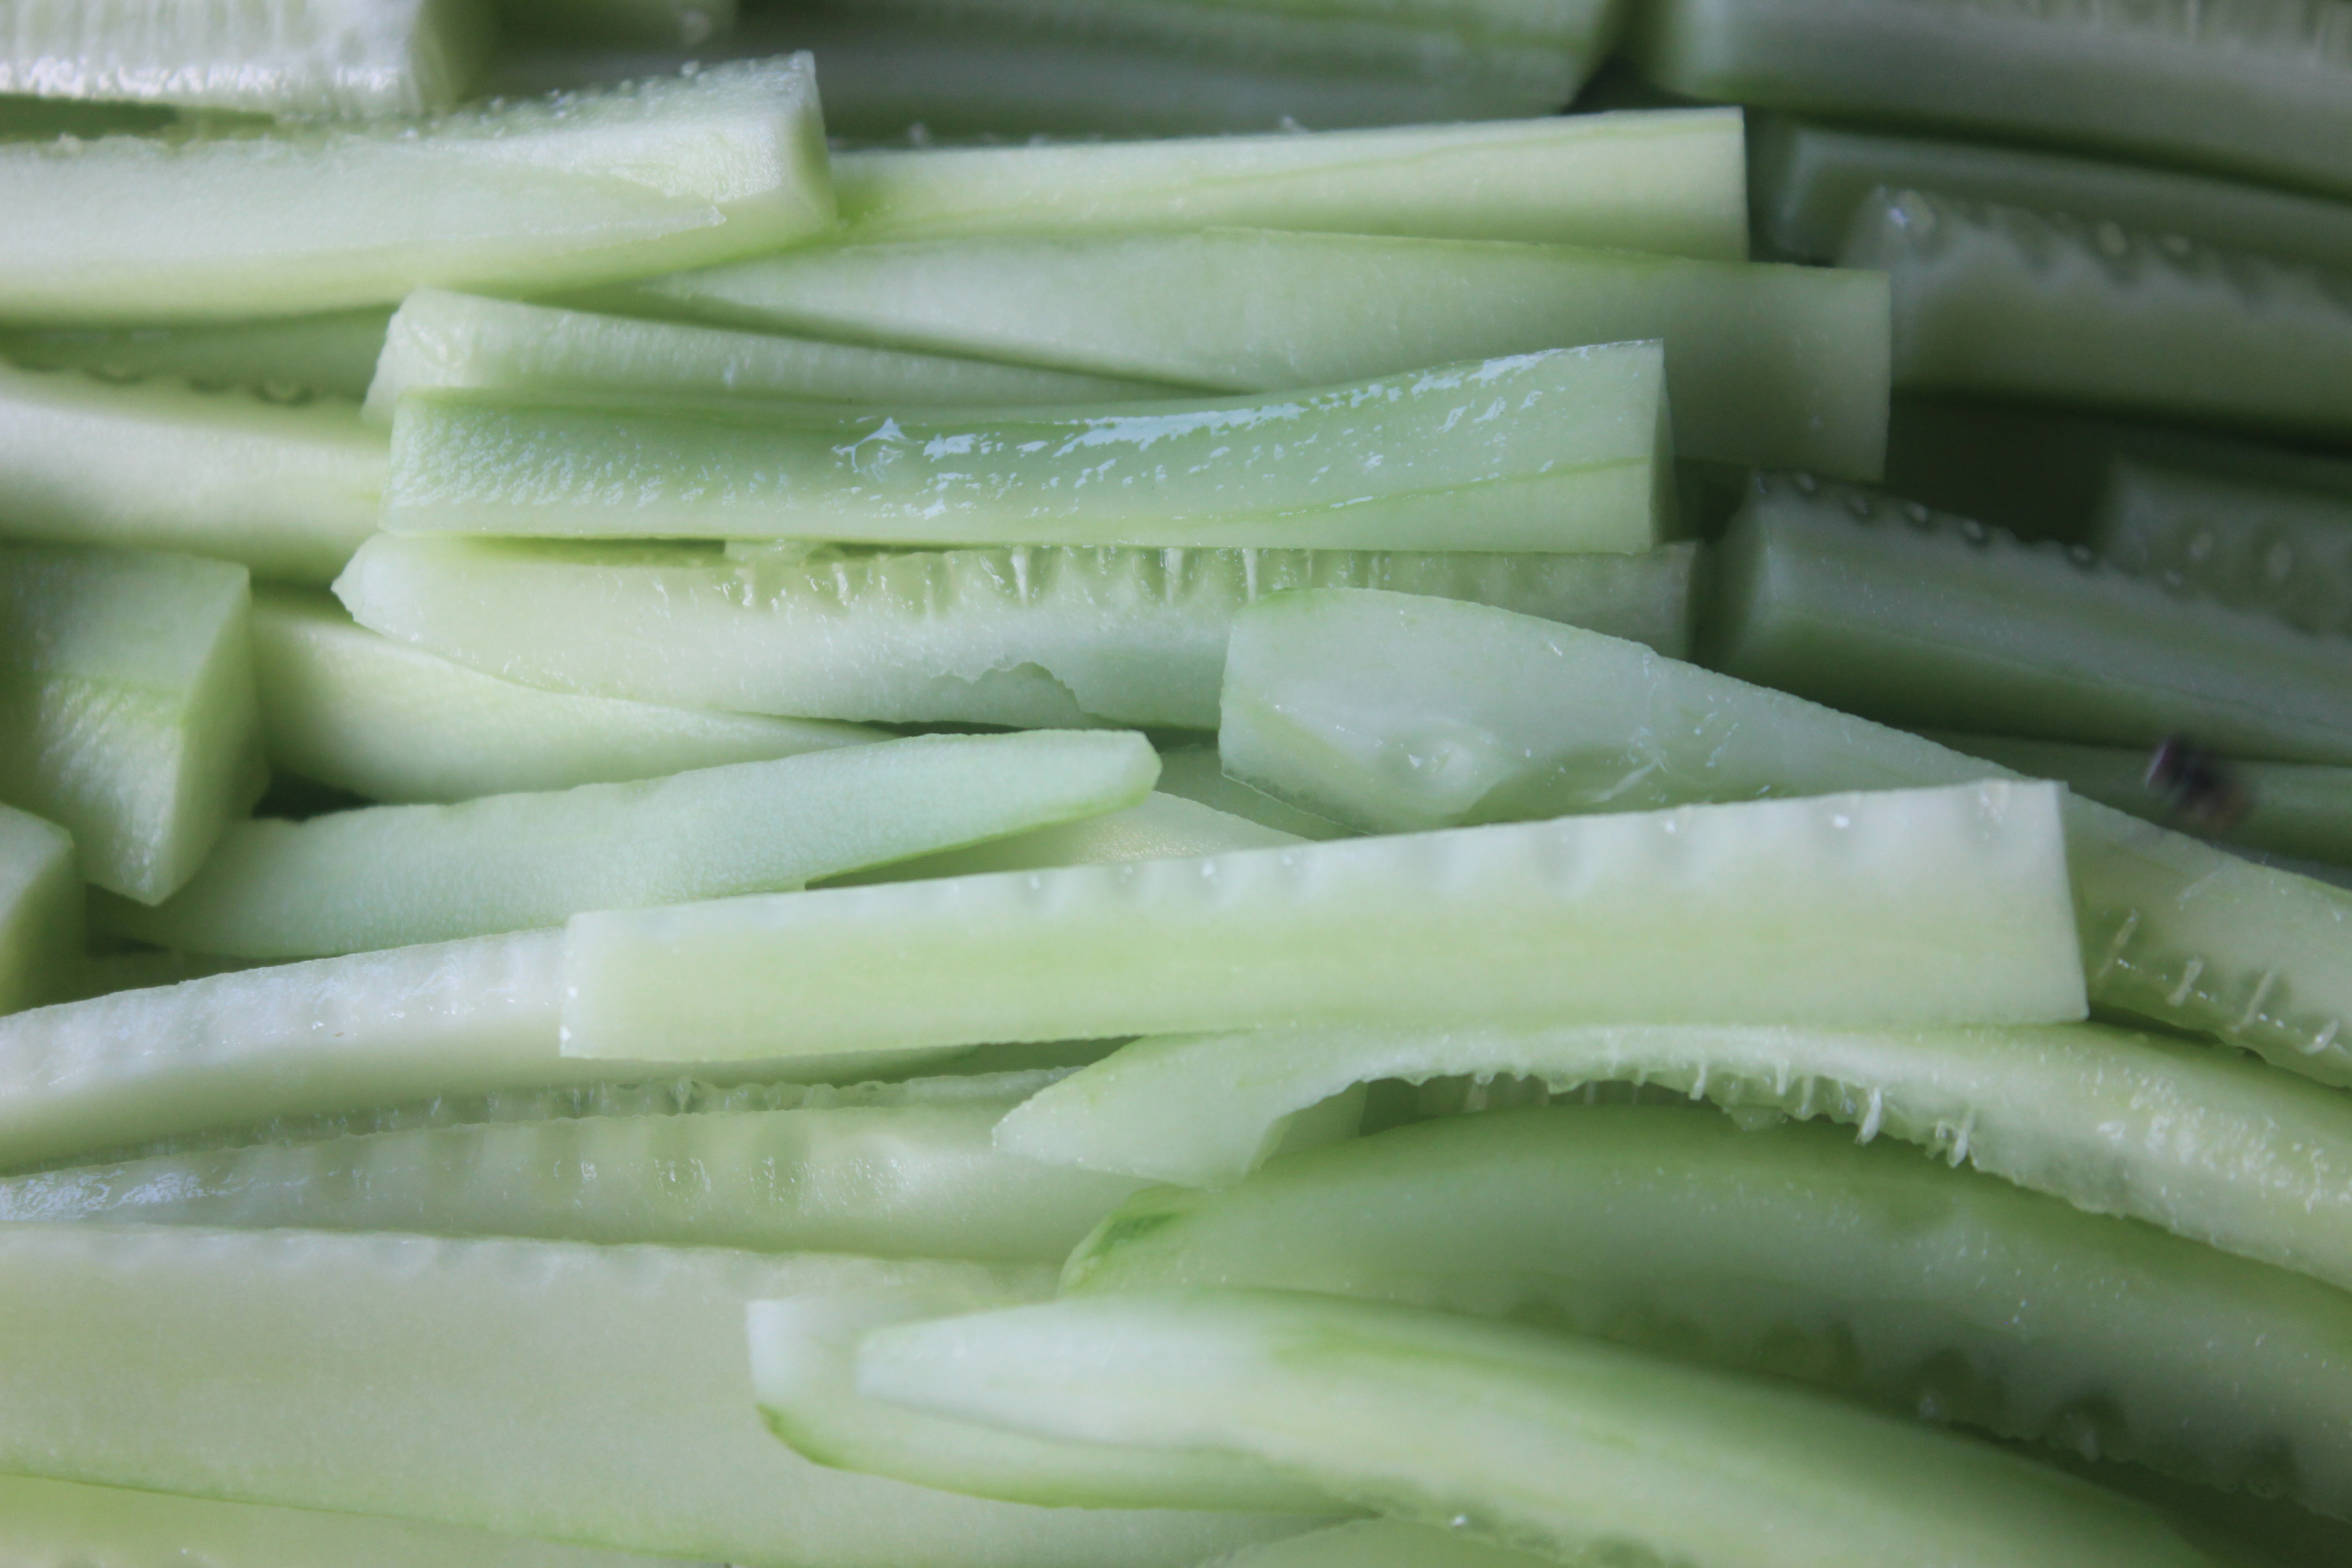
cucumber, vegetable, produce, cucumber gourd and melon family, food